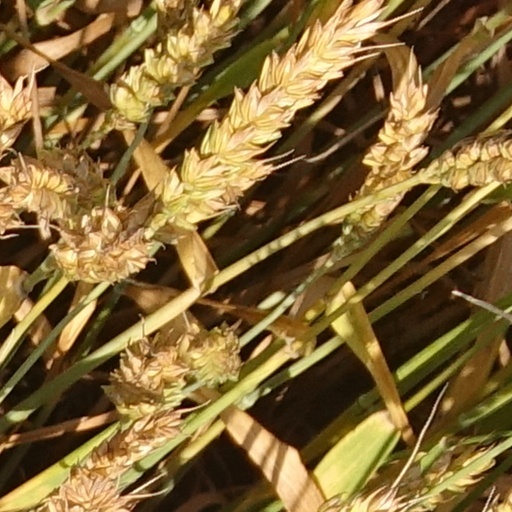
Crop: wheat